Vestre Cemetery (Copenhagen)

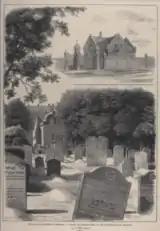
Vestre Cemetery

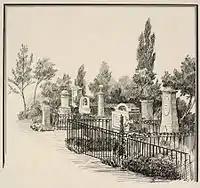
Assistens Cemetery in 1897

Vestre Kirkegård was opened on 2 November 1870 to accommodate an urgent need for adequate burial places for the growing population of Copenhagen. Assistens Cemetery, till then the main cemetery of the city, had long been unable to cope with the increasing number of burials.